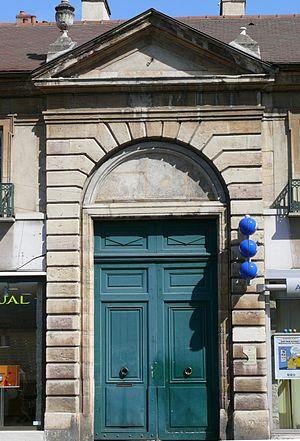
Dijon - Hôtel de Migieu - Portail
L'Hôtel de Migieu est un hôtel particulier de la ville de Dijon situé dans son secteur sauvegardé.